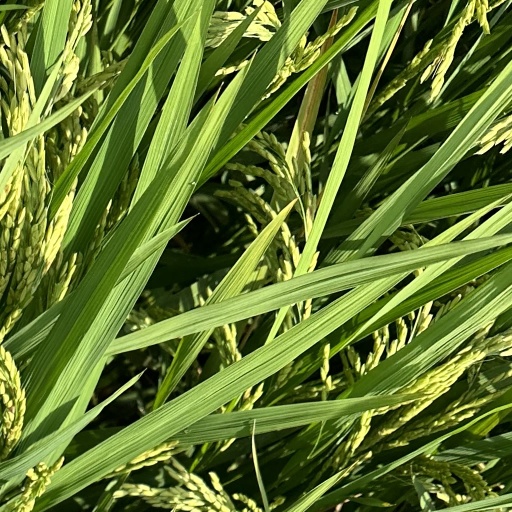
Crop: rice